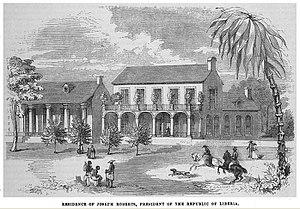
Joseph Jenkins Roberts, né le 15 mars 1809 à Norfolk et mort le 24 février 1876 à Monrovia, était un marchand afro-américain qui émigra au Liberia en 1829, où il devint un homme politique réputé, actif dans l'indépendance du pays. Élu premier et le septième président du Libéria, il a été le premier homme d'ascendance africaine à gouverner le pays, ayant déjà occupé le poste de gouverneur de 1841 à 1847. Né libre aux États-Unis, Roberts a émigré jeune homme avec sa famille dans la jeune colonie ouest-africaine. Il a ouvert une société de commerce à Monrovia, avant de s'engager dans la politique.